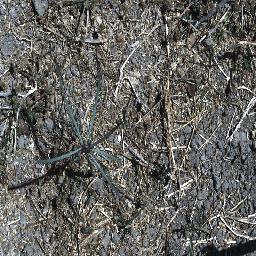
Label: parkinsonia